Chancellor and Patrick

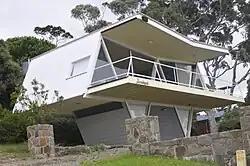
McCraith House

The McCraith House, commonly known as the Butterfly House, was built on the sleepy bush blackboards of the Mornington Peninsula for Ellen and Gerald McCraith in 1954 by Chancellor and Patrick. The McCraith House is an example of structural inspired modernism in Victoria in the 1950s with its cutting-edge design and ground-breaking structural engineering, of triangular tubular steel framing system and butterfly roof. Positioned strategically on a stone-walled plinth overlooking Port Philip Bay, the house remains in the same family, complete with original interiors, furniture and even crockery all of which was donated to RMIT in 2013, and the house now houses their writers in residence program.